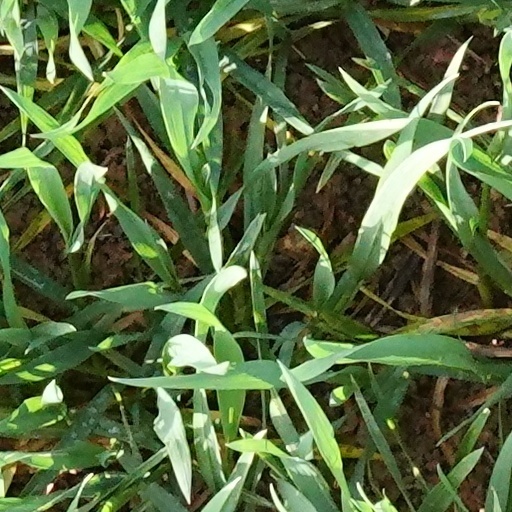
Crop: wheat